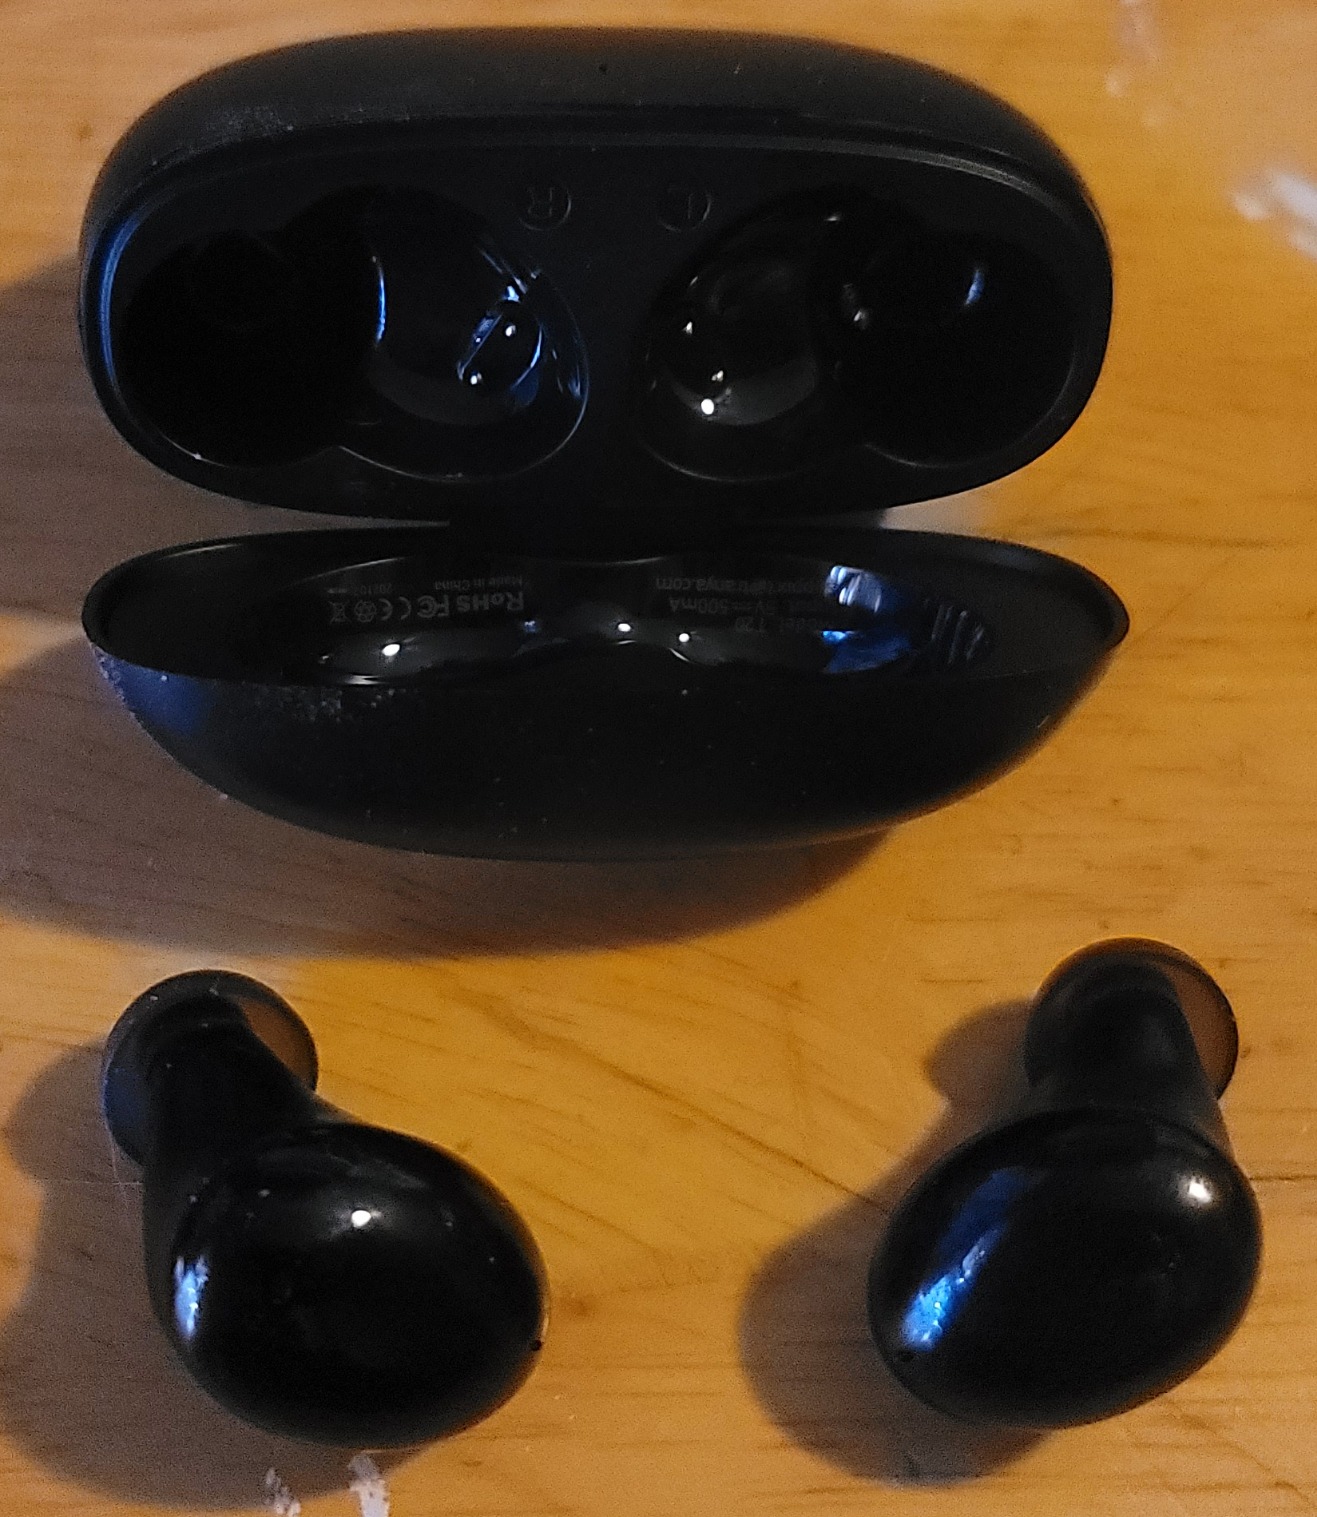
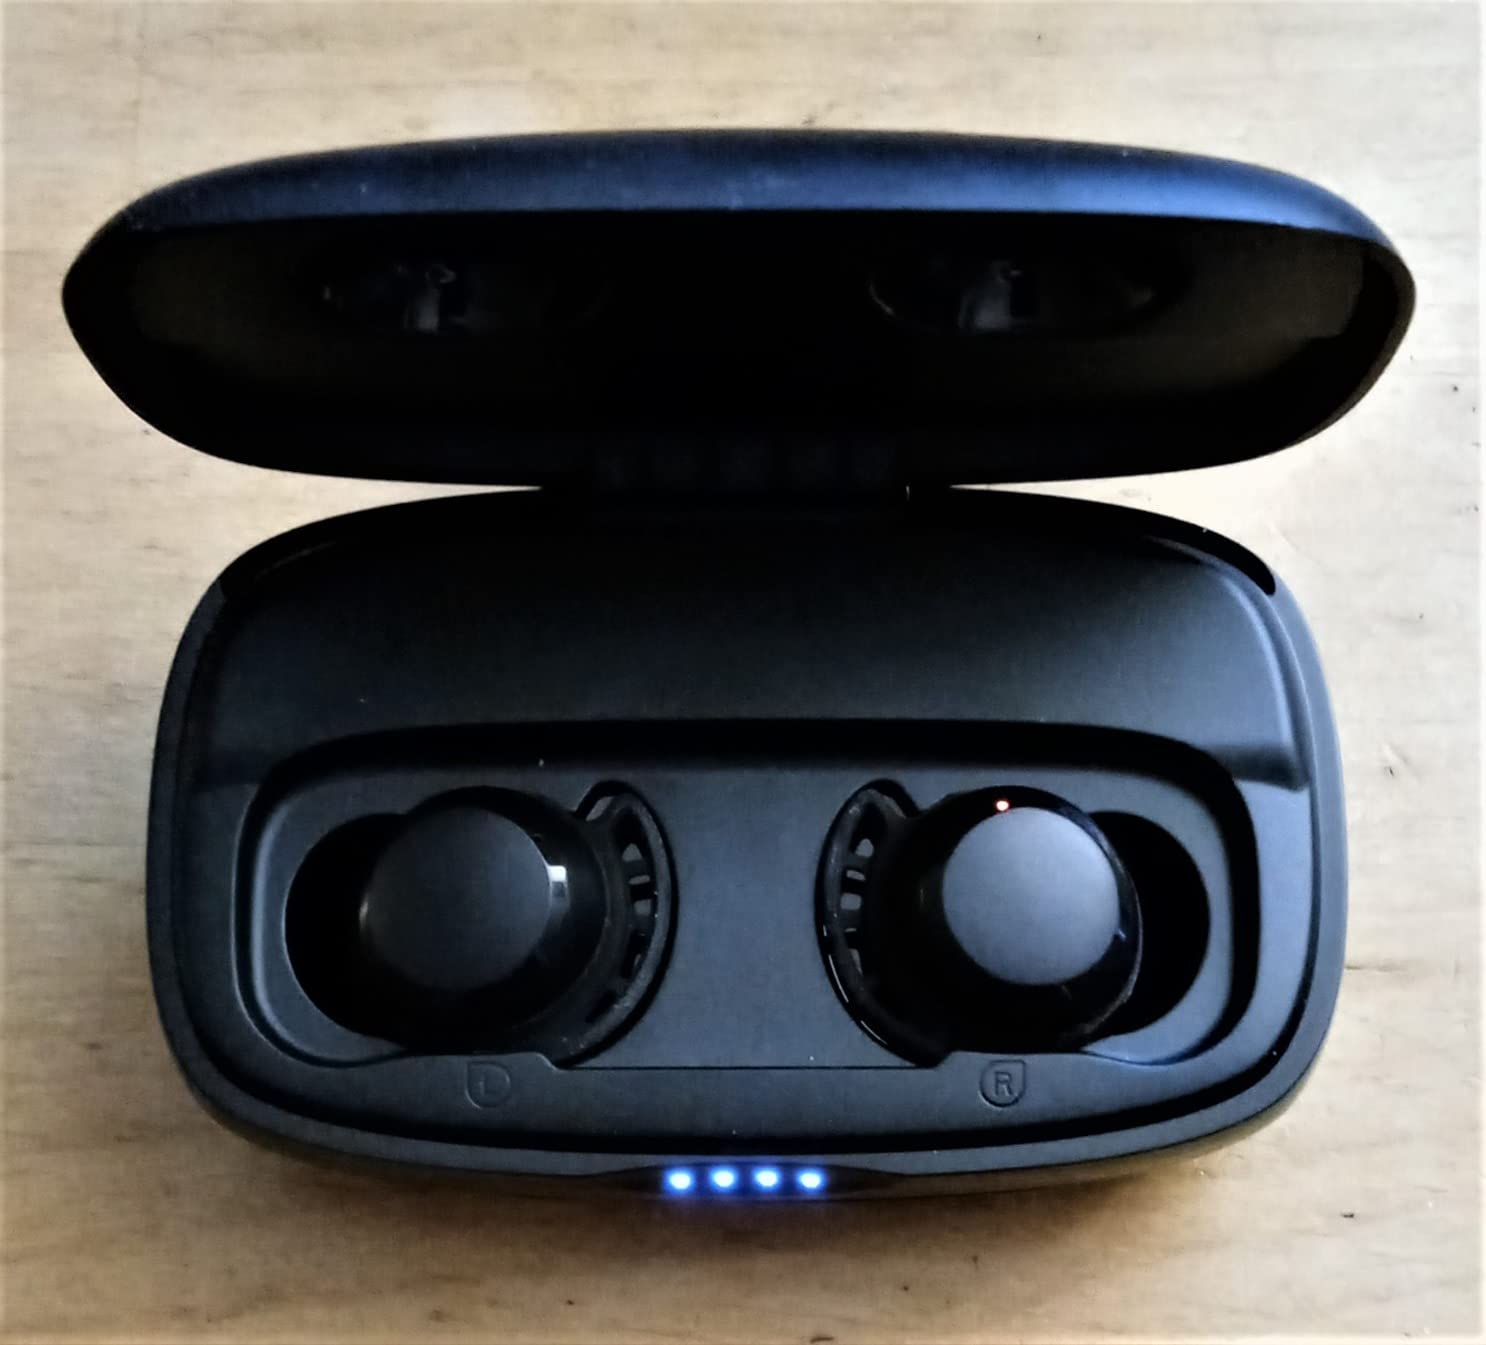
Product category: earbuds
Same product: no